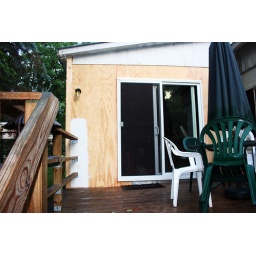
And now, we have a new door! With my cat Lyta sitting in the doorway and distracted by something.